Novo-Konyushenny Bridge

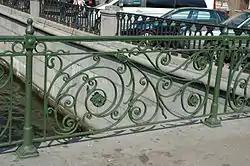
Fragment of railings

The Novo-Konyushenny Bridge (literally "New Stables Bridge") is a bridge across the Griboedov Canal in Saint Petersburg, Russia. It acts as an extension of the Stable Square.